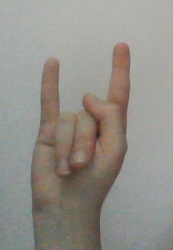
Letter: la